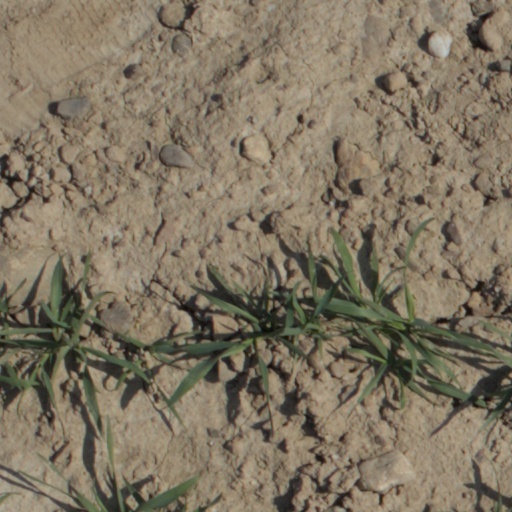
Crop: wheat